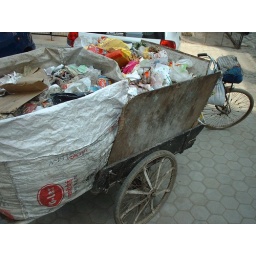
It is tipped in the first one and then when he has time the paper and plastic are separated into the second.